SEAT Ibiza

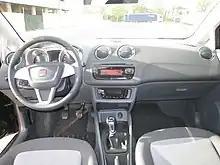
SEAT Ibiza Mk4 interior

In 2002, the SEAT Ibiza Mk3 was tested for its safety performance under the Euro NCAP assessment scheme and it achieved a 4-star overall rating: